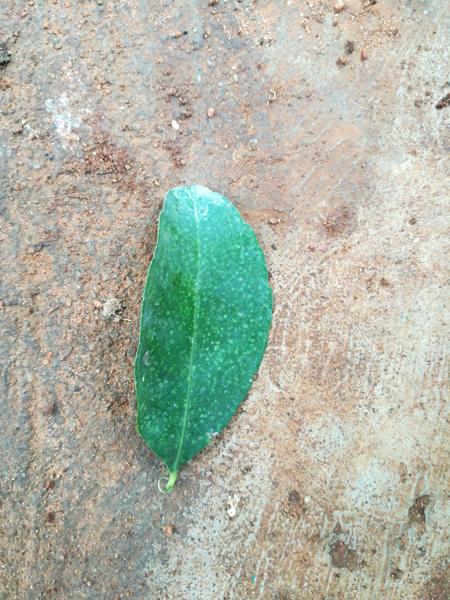
Plant: Citron lime (herelikai)